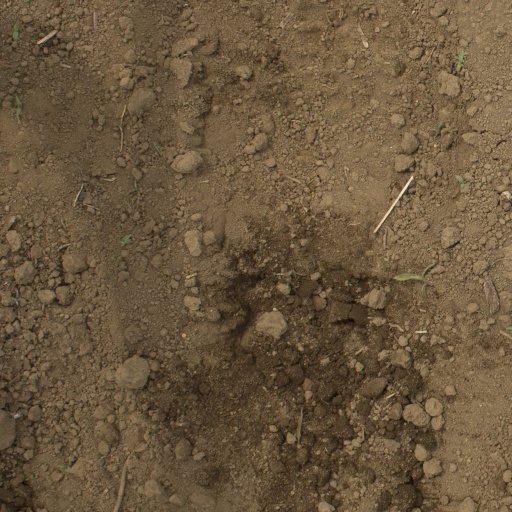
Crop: Jerusalem artichoke